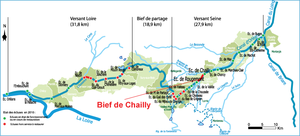
Le bief de Chailly-en-Gâtinais est une section du canal d'Orléans comprise entre l’écluse de Rougemont en amont et l’ écluse de Chailly-en-Gâtinais en aval. Il fait partie de la première section du canal construite par Robert Mahieu entre 1676 et 1678 entre Vieilles-Maisons-sur-Joudry et Buges.